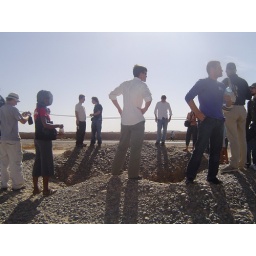
Our group standing around one of the larger wells where at one time, water was found.